Bristol, Rhode Island

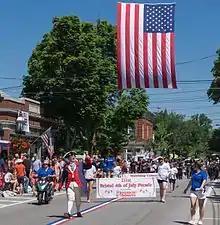
The front of the 231st Bristol Fourth of July Parade in 2016.

Bristol has the oldest continuously celebrated Independence Day festivities in the United States. The first mention of a celebration comes from July 1777, when a British officer noted sounds coming from across Narragansett Bay: